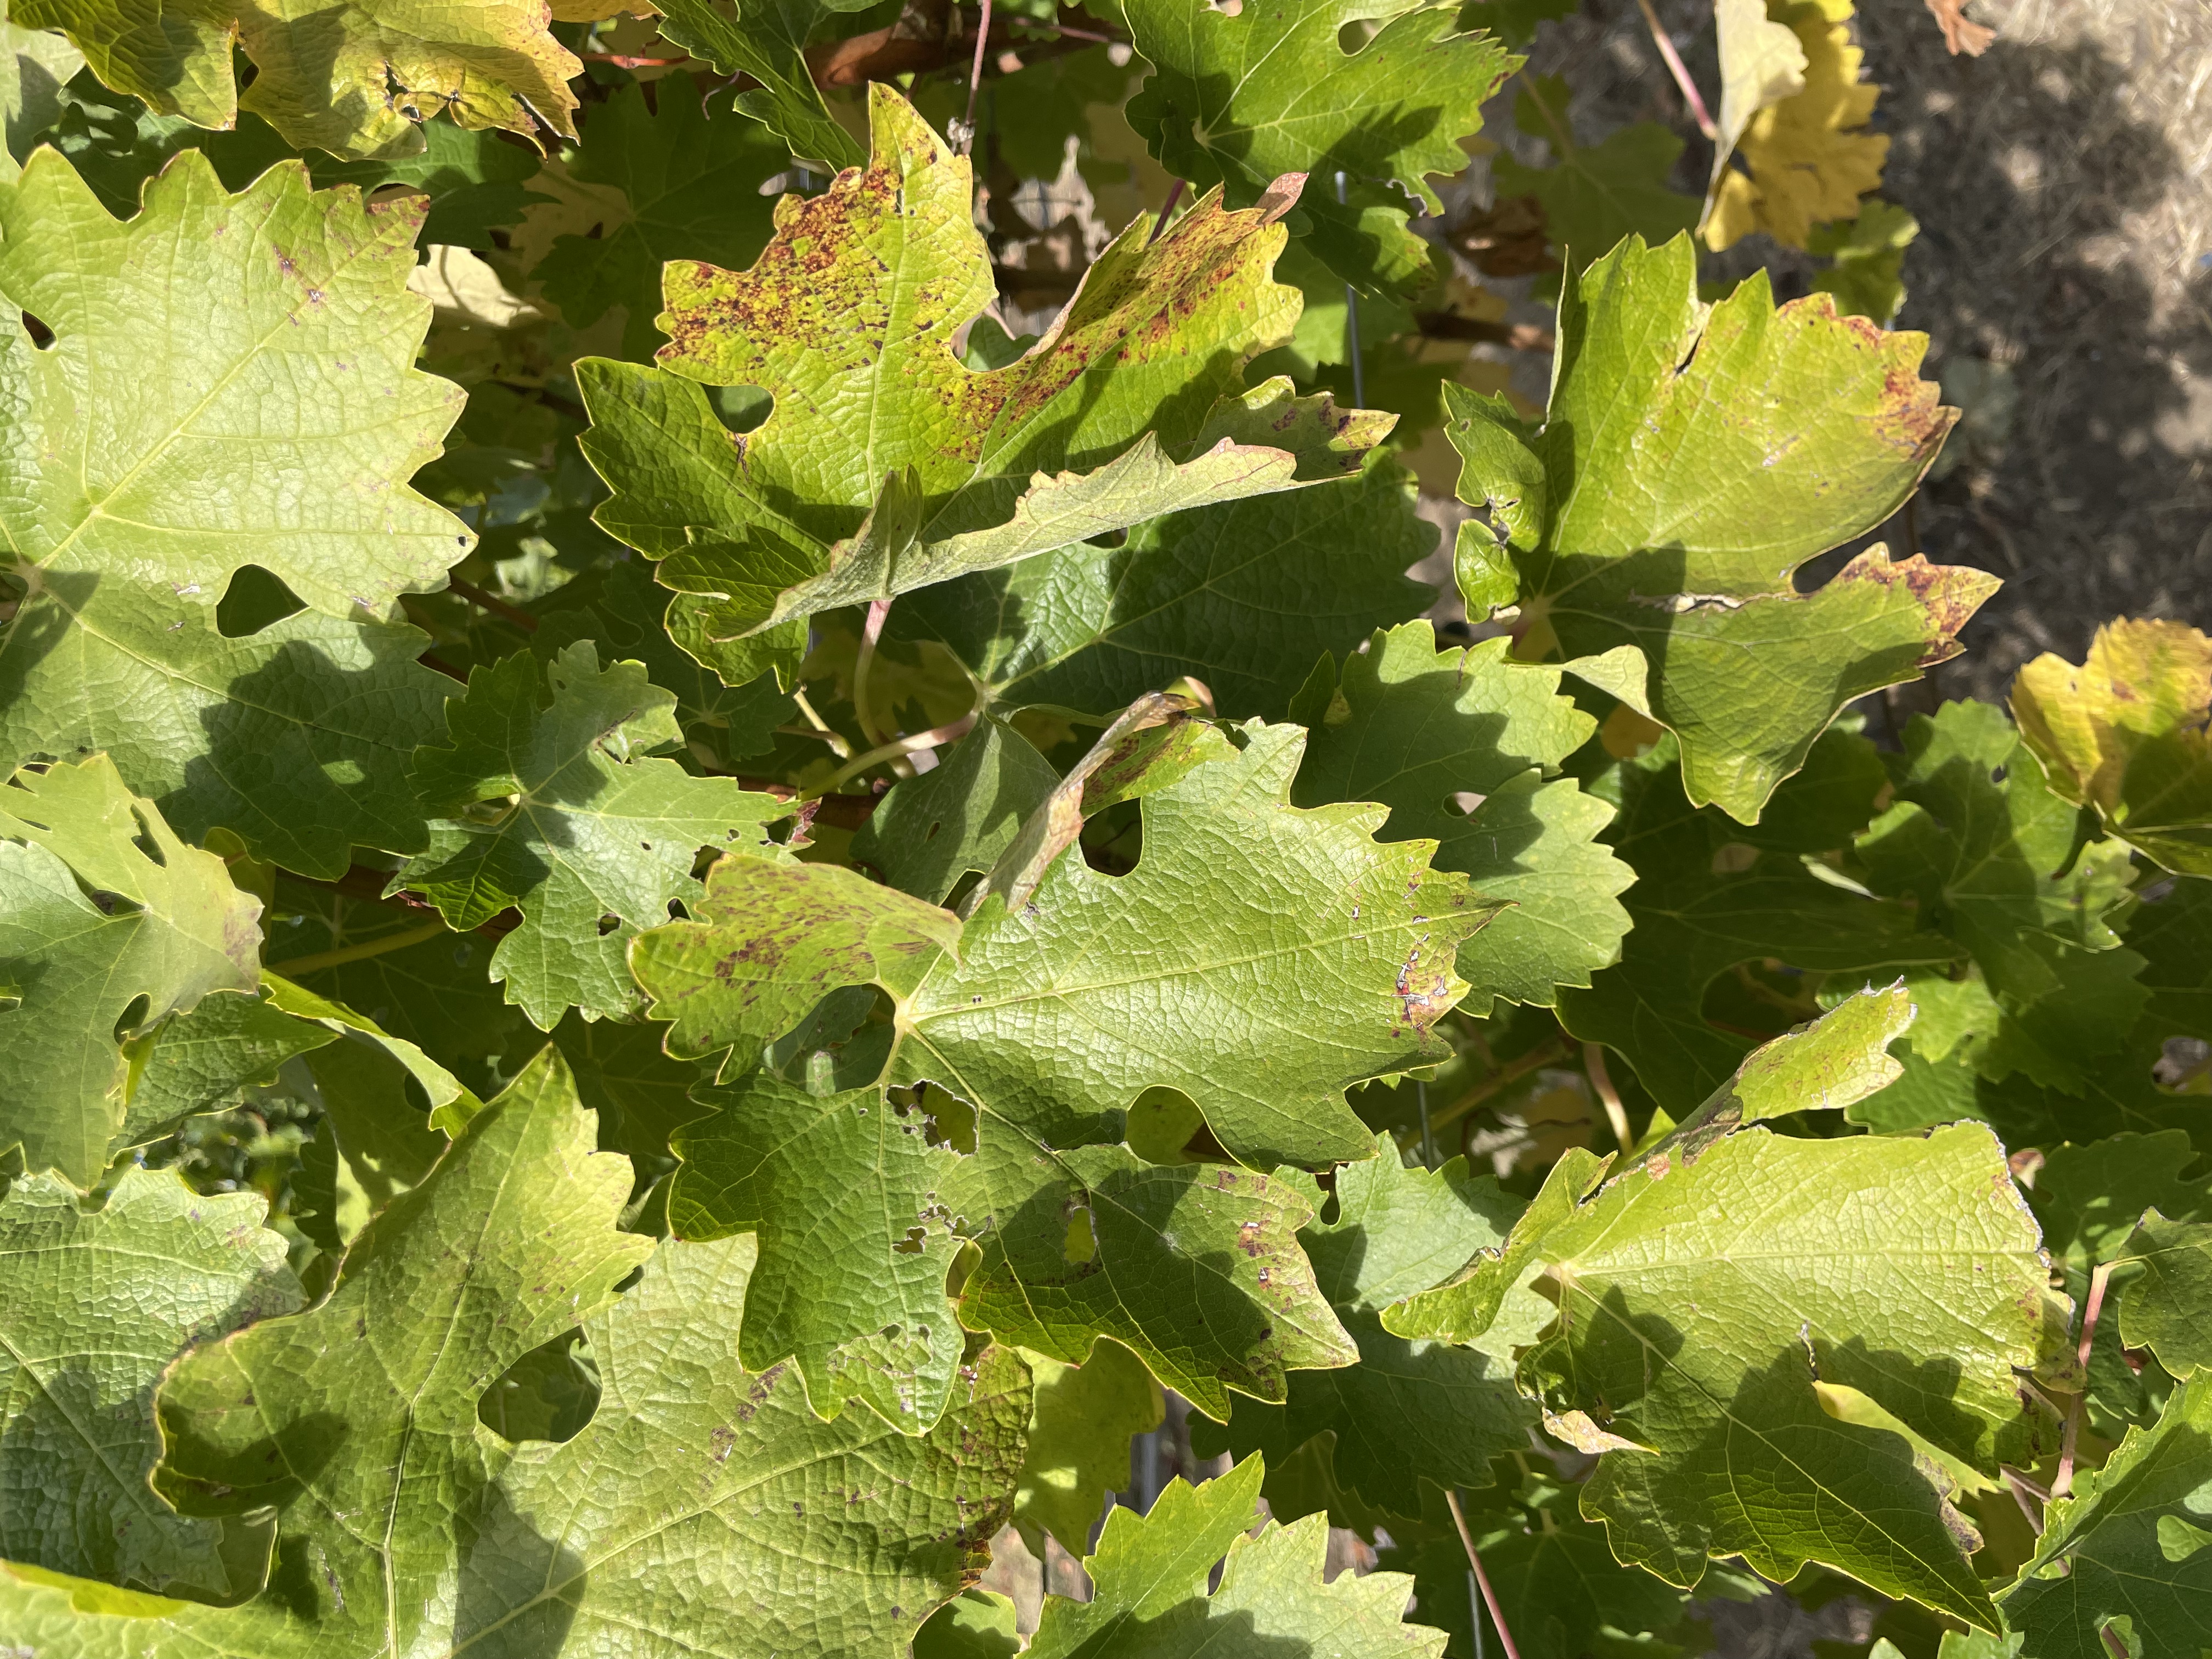
Label: Other Red